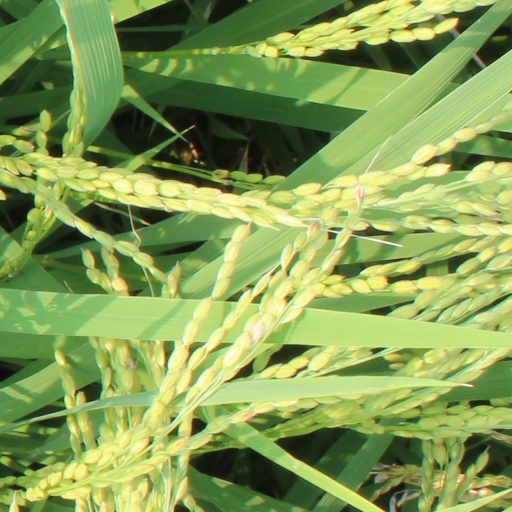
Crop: rice